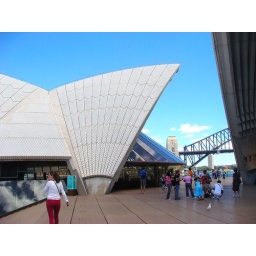
Sydney Opera house red pant lady by Jeremiah Christopher 07